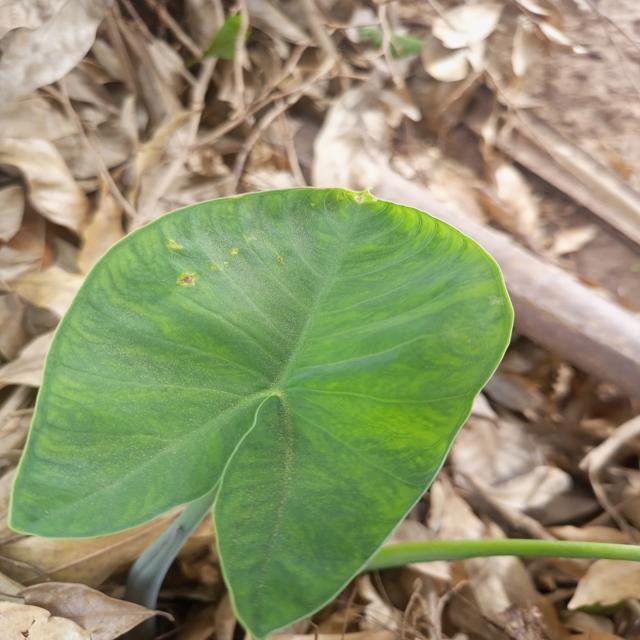
Label: Early_Blight